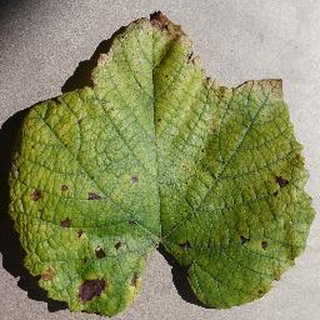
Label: grape_leaf_blight